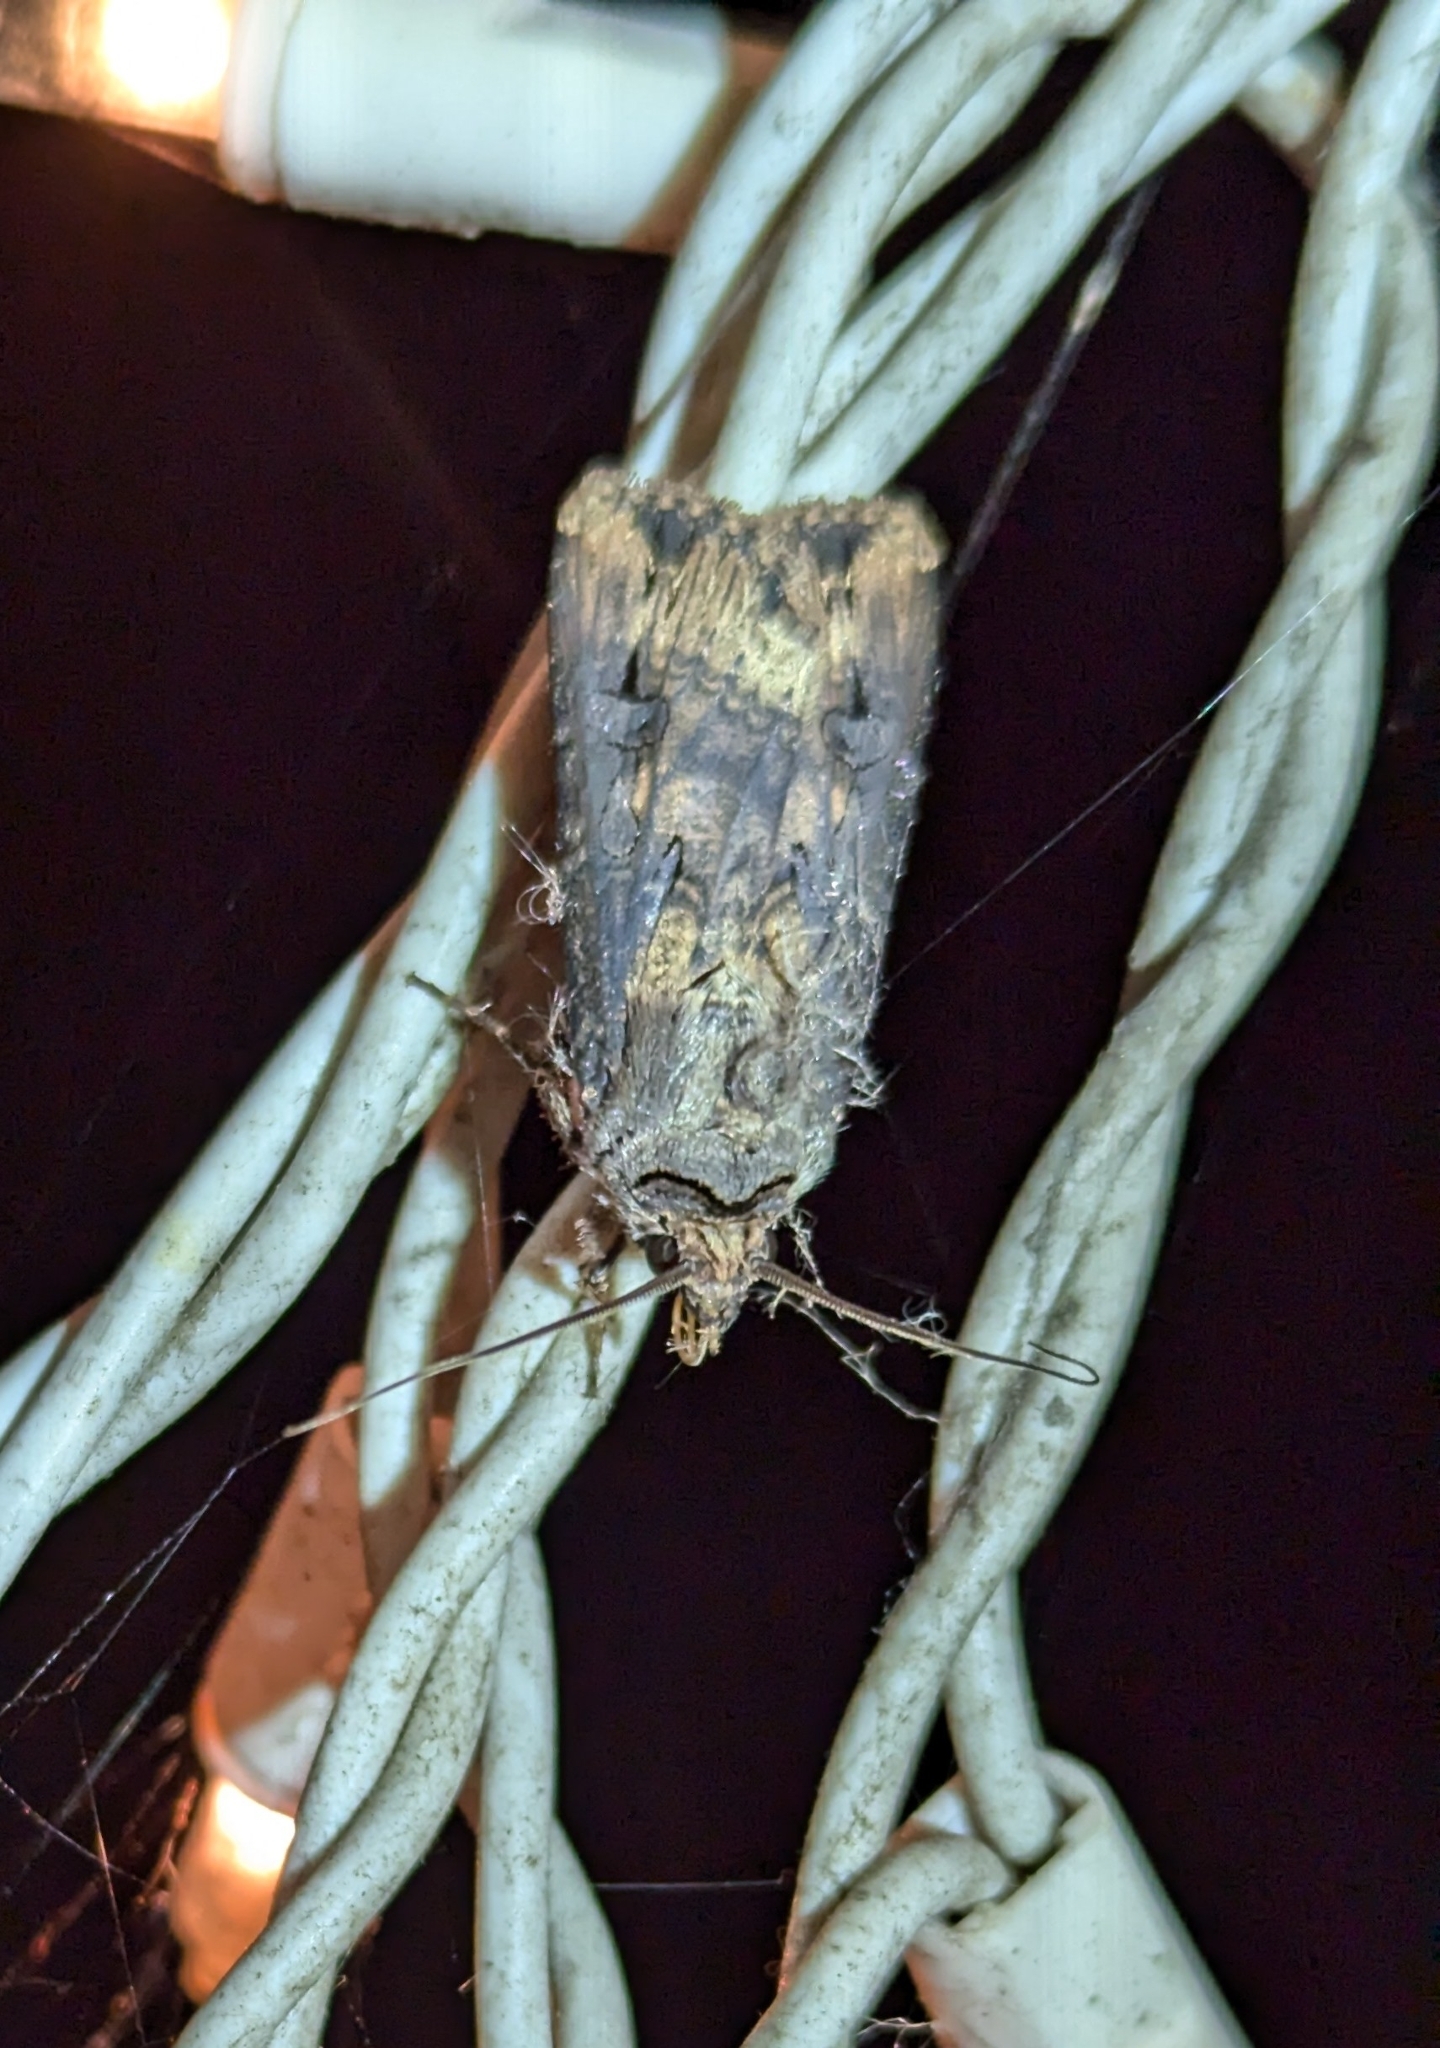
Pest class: cutworms